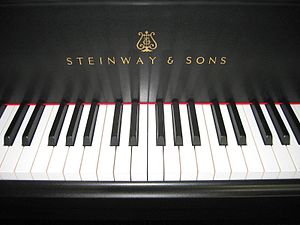
Klaviatur
Klaviatur på et flygel
Klaviatur bruges som regel om de samlede taster på musikinstrumenter som klaverer, synthesizere, orgler og harmonikaer. Tasterne på et klaviatur kaldes tangenter eller taster. Det kan også bruges om skrivemaskiner eller computeres tastesæt, men da bruger man oftest ordet tastatur. På musikinstrumenter med flere rækker af klaviaturer kaldes disse for manualer – dette gælder især for orgel, hvor 3 el. 4 manualer ikke er ualmindelige, men også for cembalo, hvor 2 manualer er almindelige på større instrumenter.